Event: Nepal Earthquake
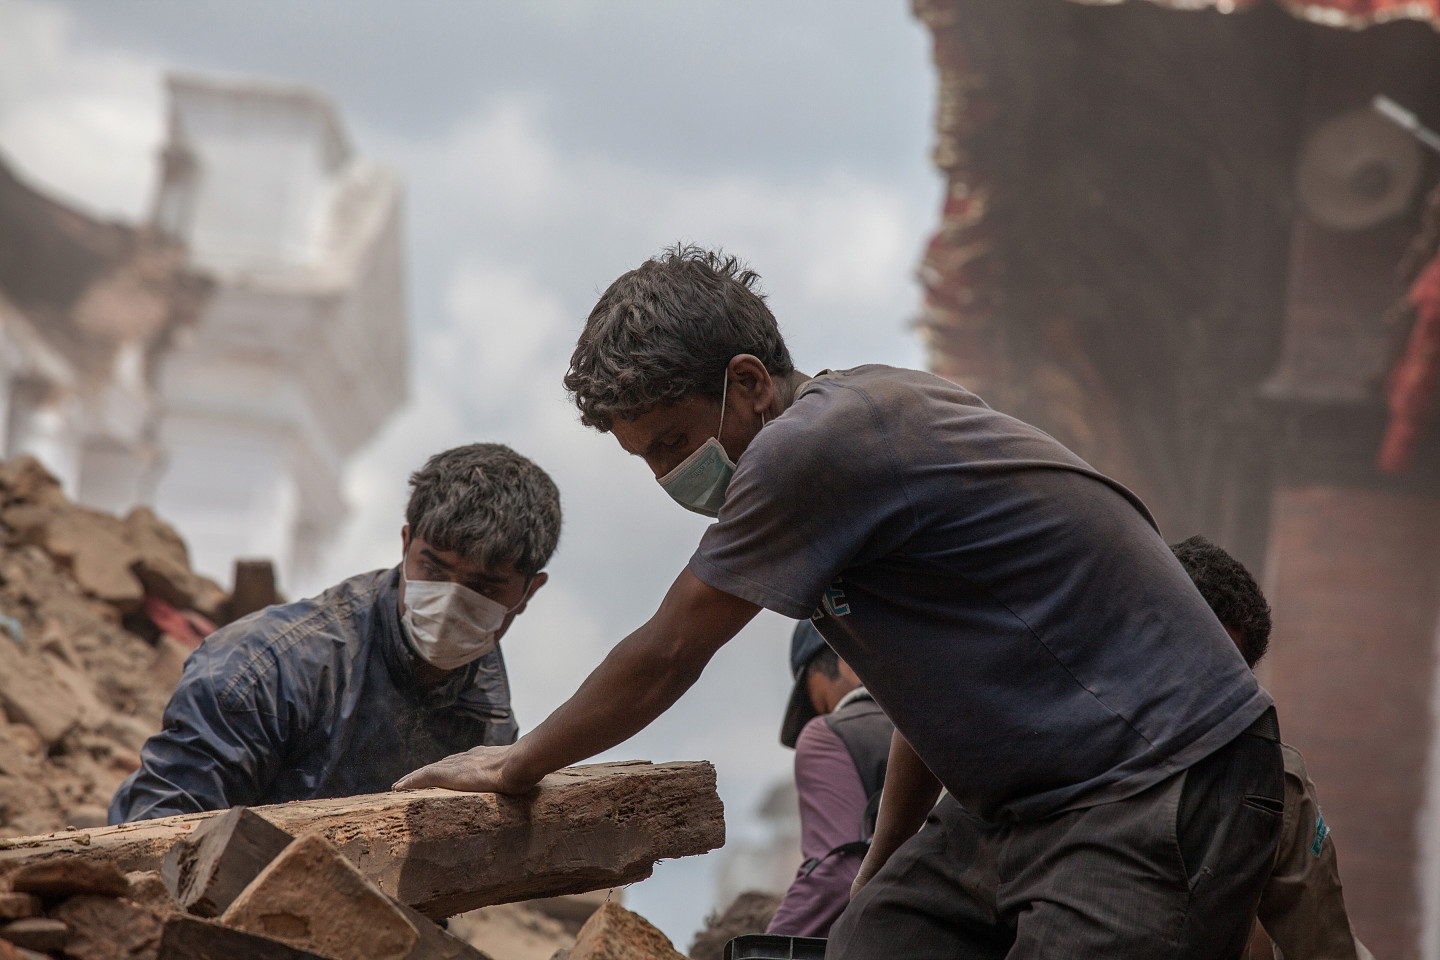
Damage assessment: damage